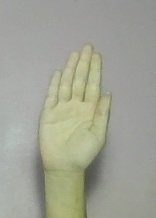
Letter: seen